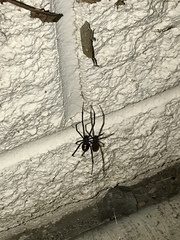
Species: Lactrodectus_hesperus